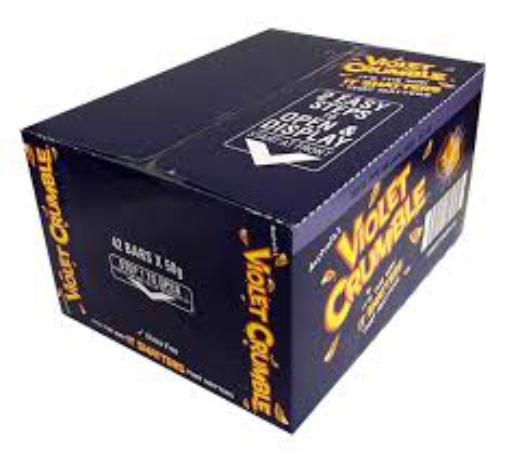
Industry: Food